National seals of the Republic of China

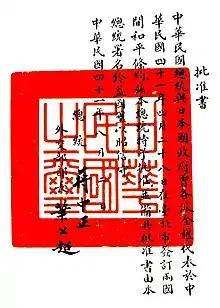
The Seal of the Republic of China is affixed to the instrument of ratification of 1952 Sino-Japanese Peace Treaty.

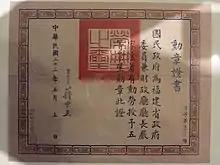
The Seal of Honour is affixed to the certificate of medal.

On 2 November 1928, the fifth meeting of the National Government of the Republic of China resolved that a seal of the Republic of China should be engraved. In May 1929, Chief Commander of the Eighth Army Chen Chi-tang ordered the procurement of two jades from Burma and offered them to the Nationalist Government. One of the jades was carved by the Printing and Casting Bureau under the National Government's Department of Civic Affairs and adopted as the Seal of the Republic of China on 10 October 1929; the other was carved into the seal of the Kuomintang.